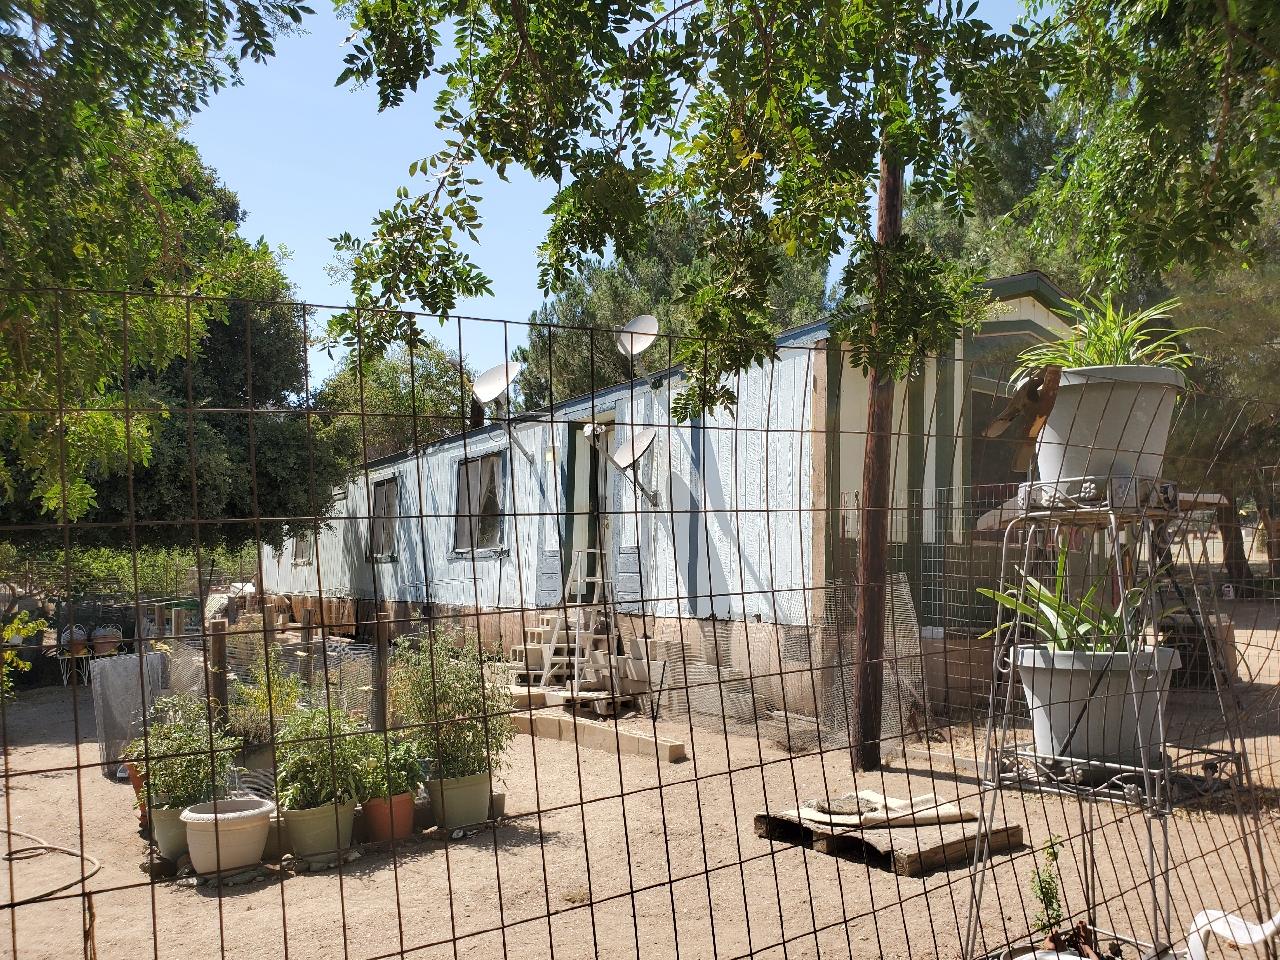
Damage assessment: no_damage